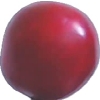
Label: cherry_wax_red